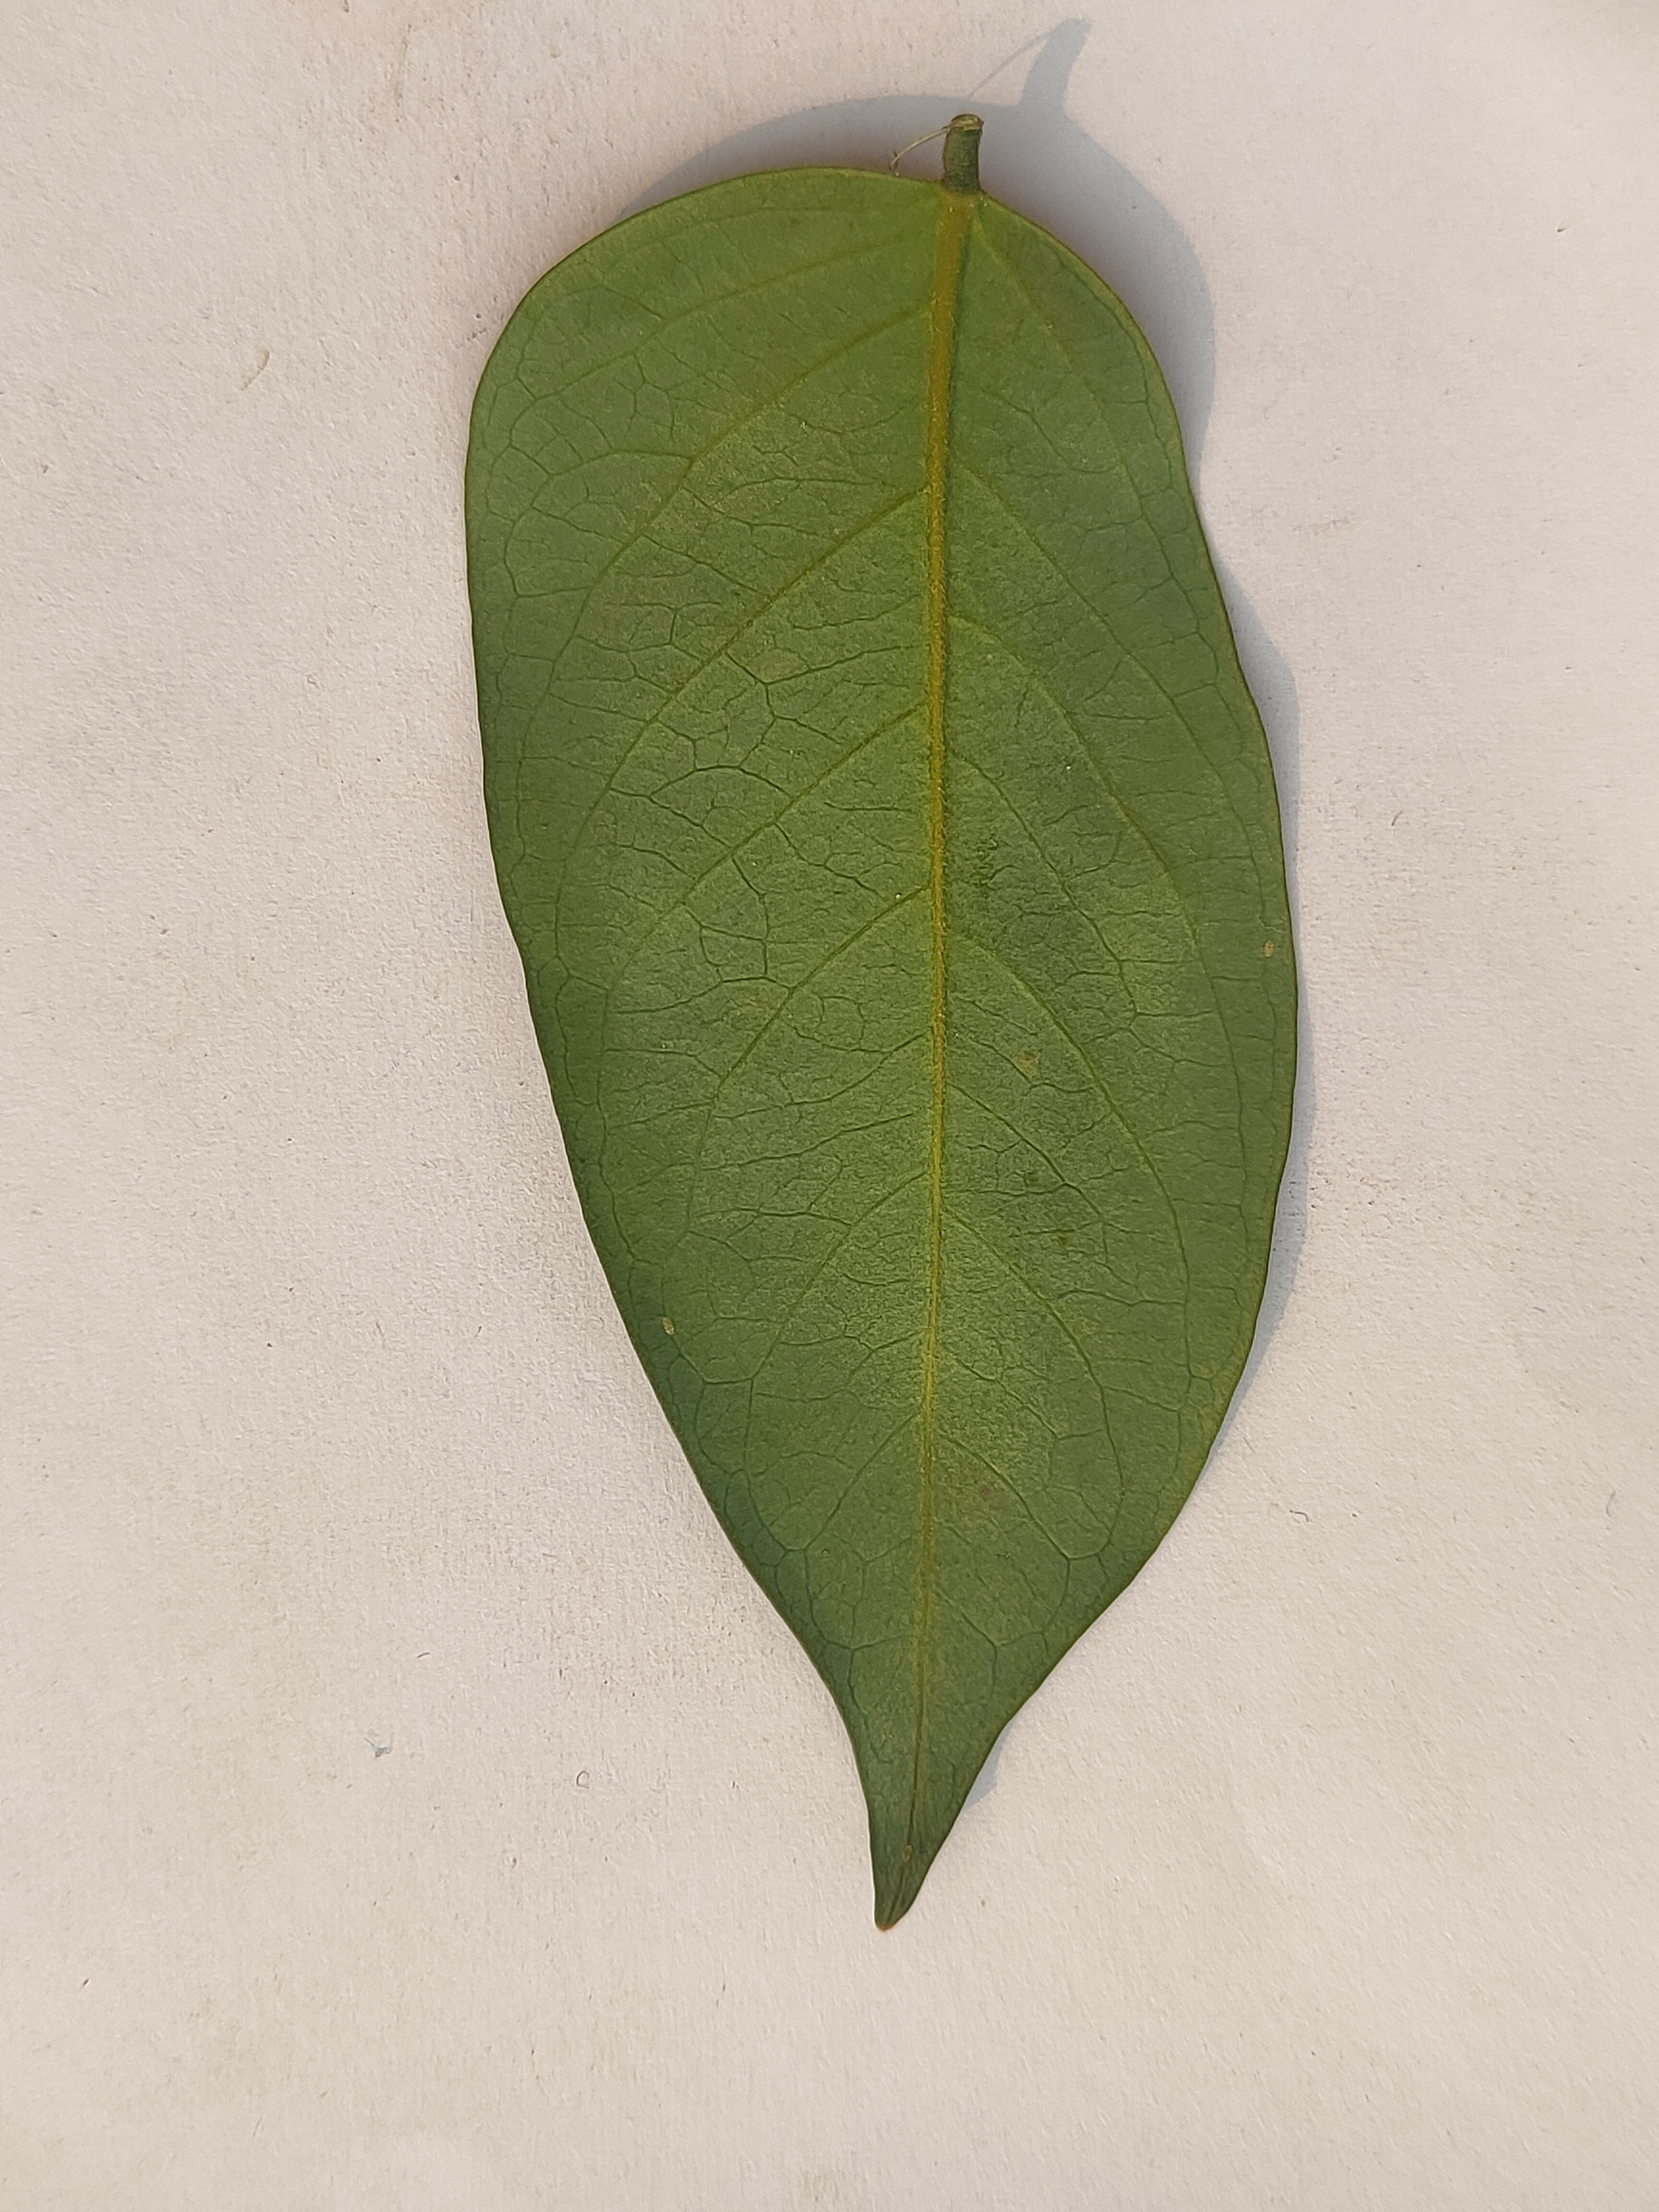
Leaf variety: Star Fruit